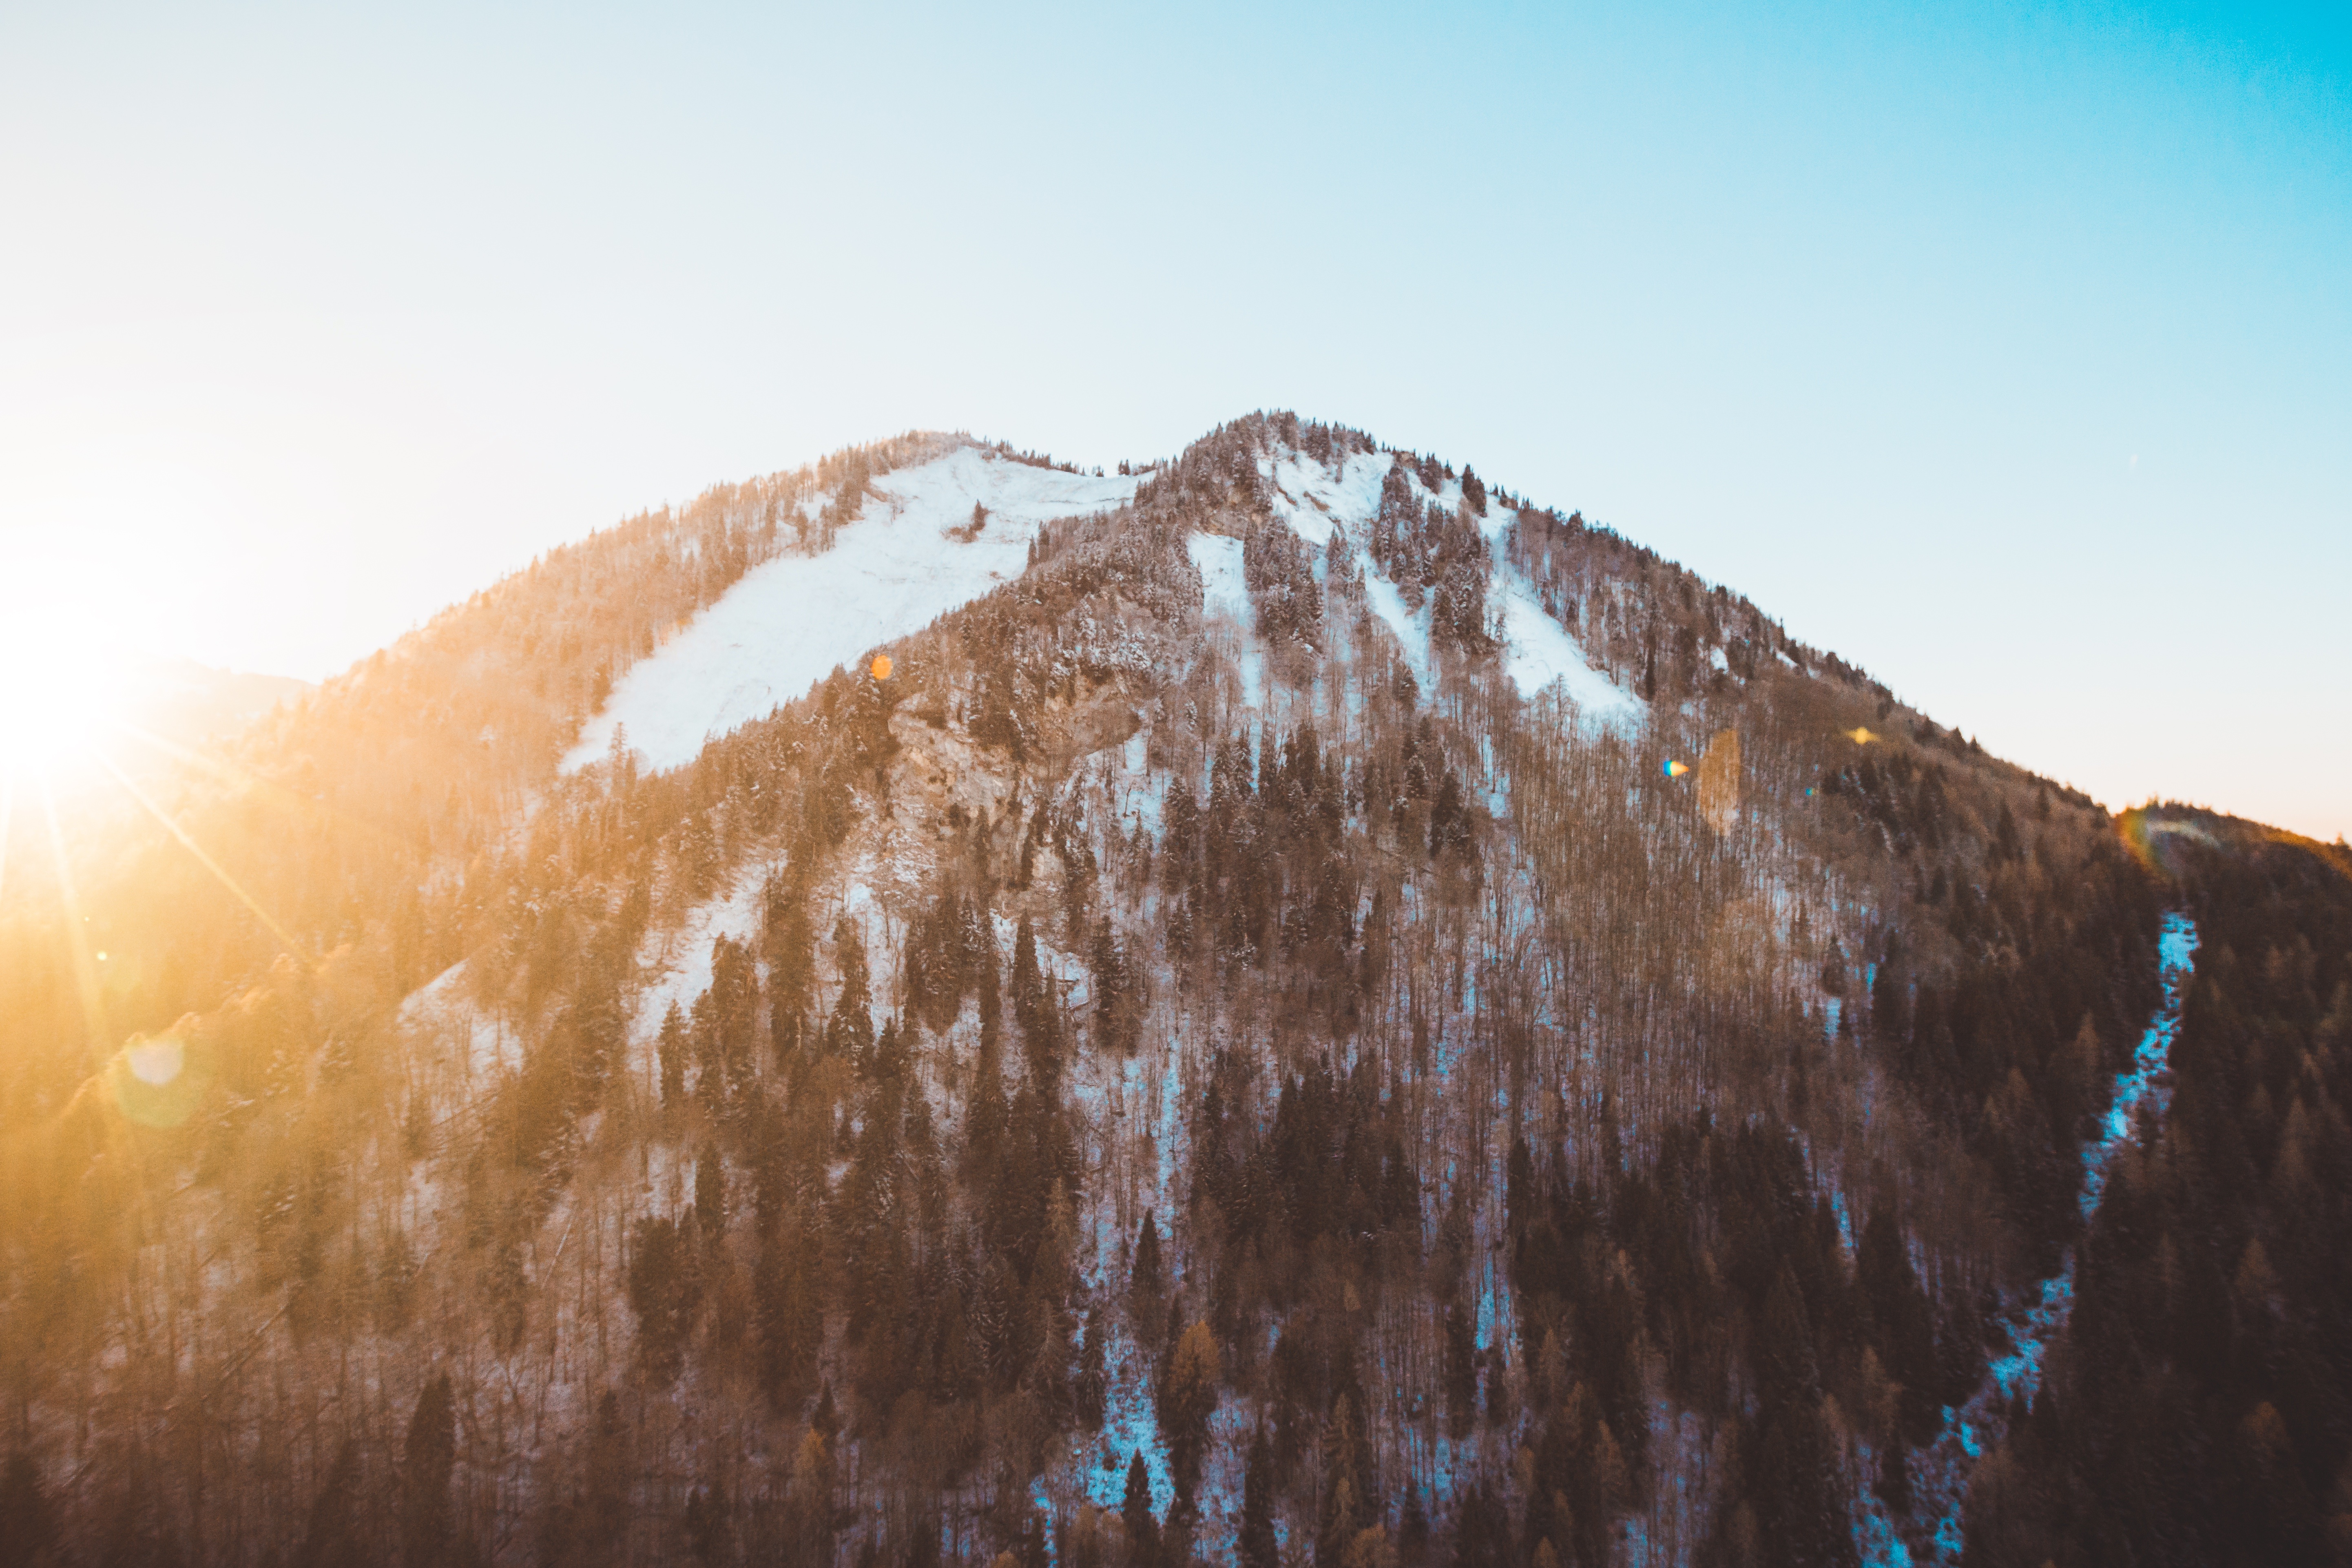
landscape, nature, mountain, snow, winter, sunrise, sunlight, morning, hill, dawn, mountain range, reflection, weather, terrain, season, ridge, summit, landform, geographical feature, atmospheric phenomenon, mountainous landforms